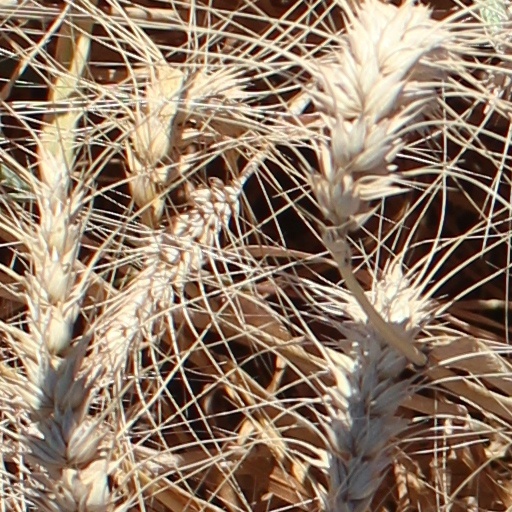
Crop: wheat